Home Movie (2008 film)

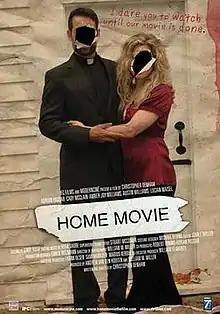
Theatrical poster

Home Movie is a 2008 found footage psychological horror film and is the directorial debut of actor Christopher Denham.